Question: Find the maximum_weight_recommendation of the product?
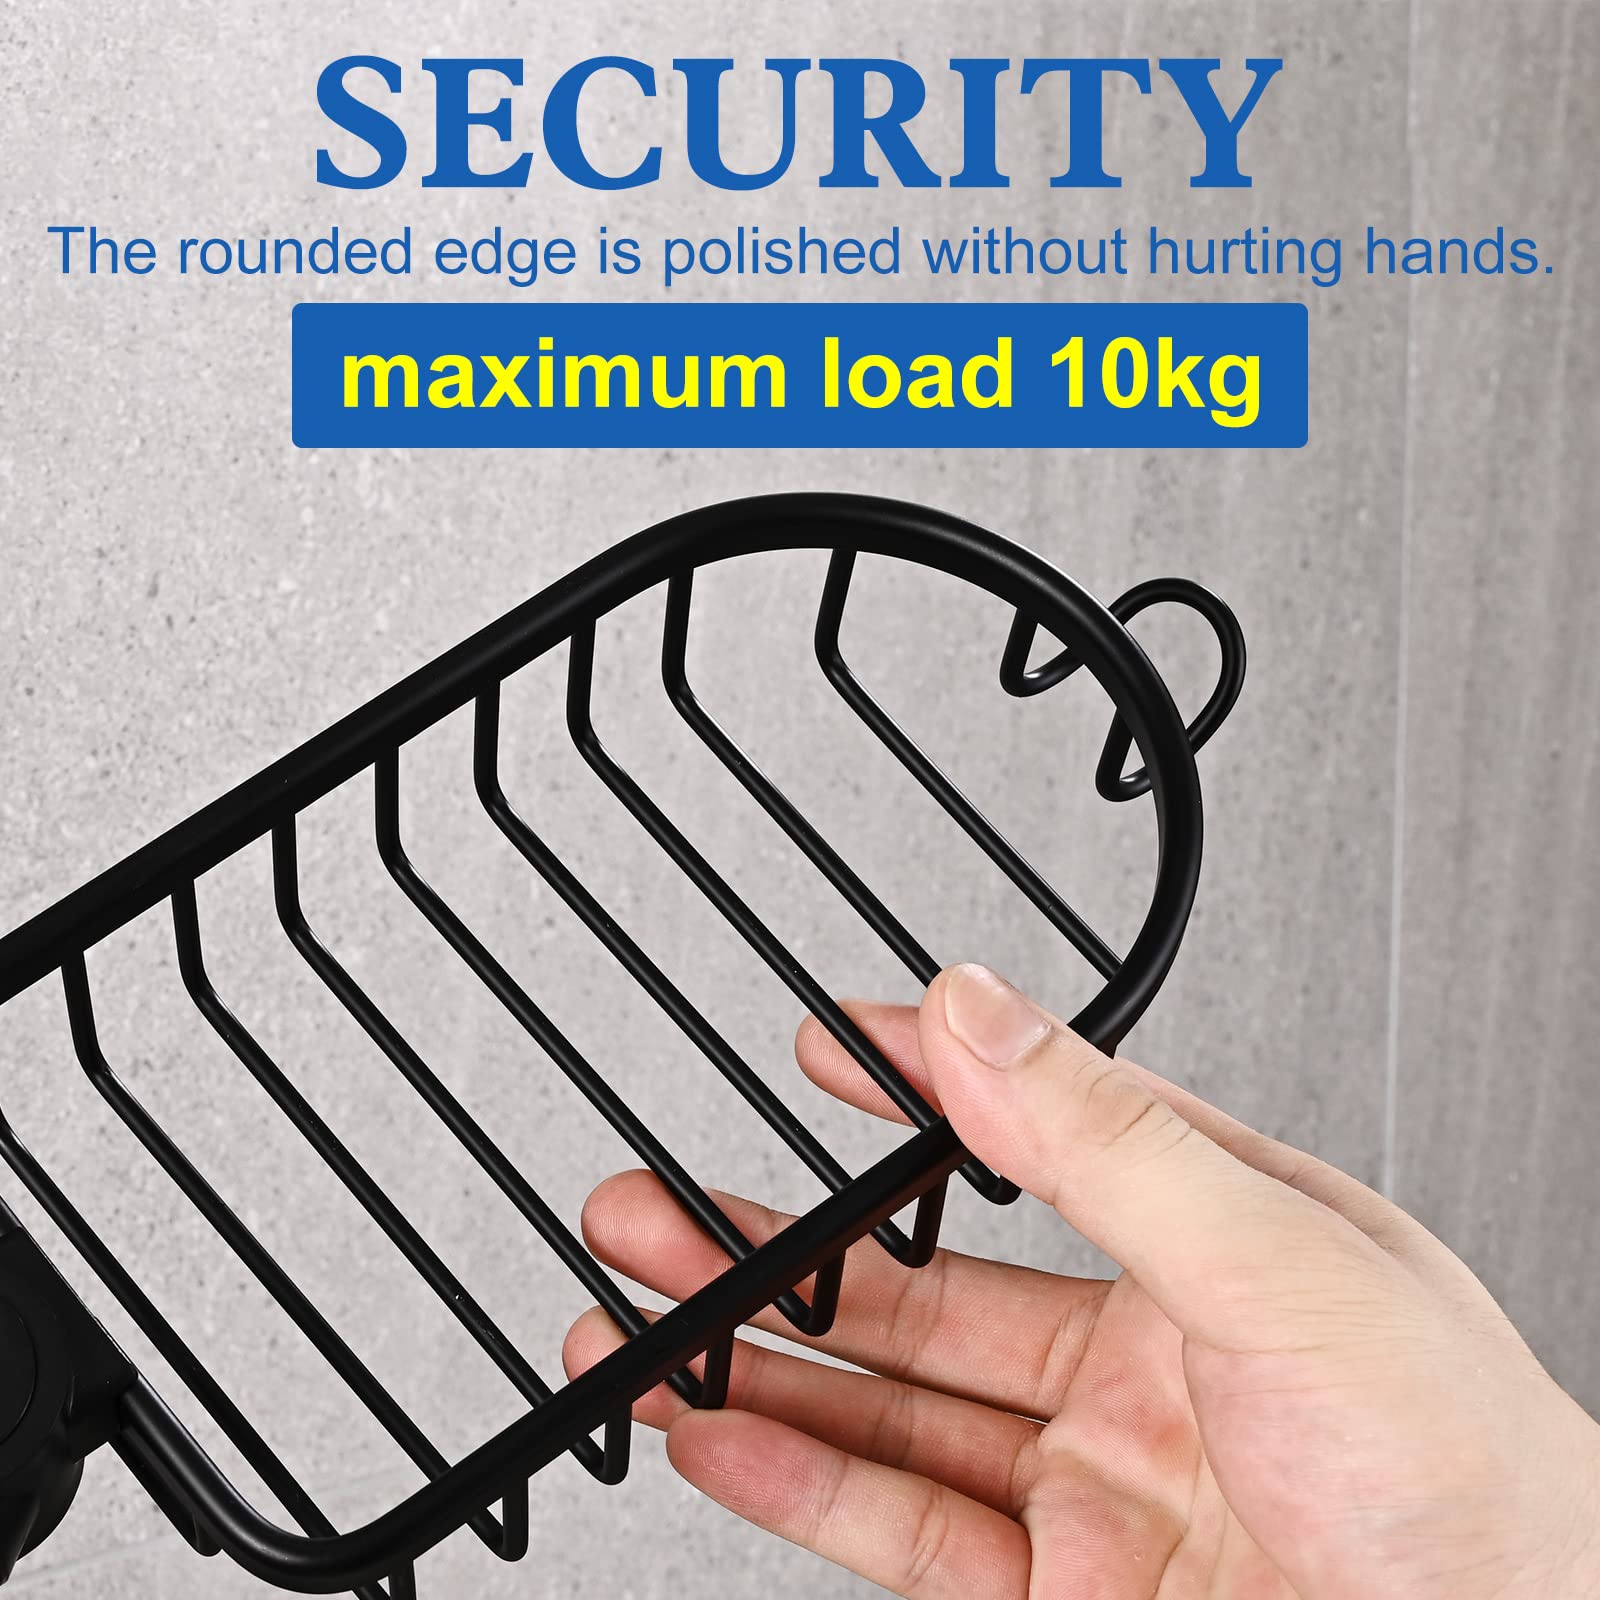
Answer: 10.0 kilogram